Ninjala

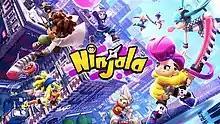

Ninjala is a free-to-play multiplayer action video game developed and published by GungHo Online Entertainment with some involvement from Soleil. Unveiled at E3 2018, it was released on June 24, 2020 for the Nintendo Switch.